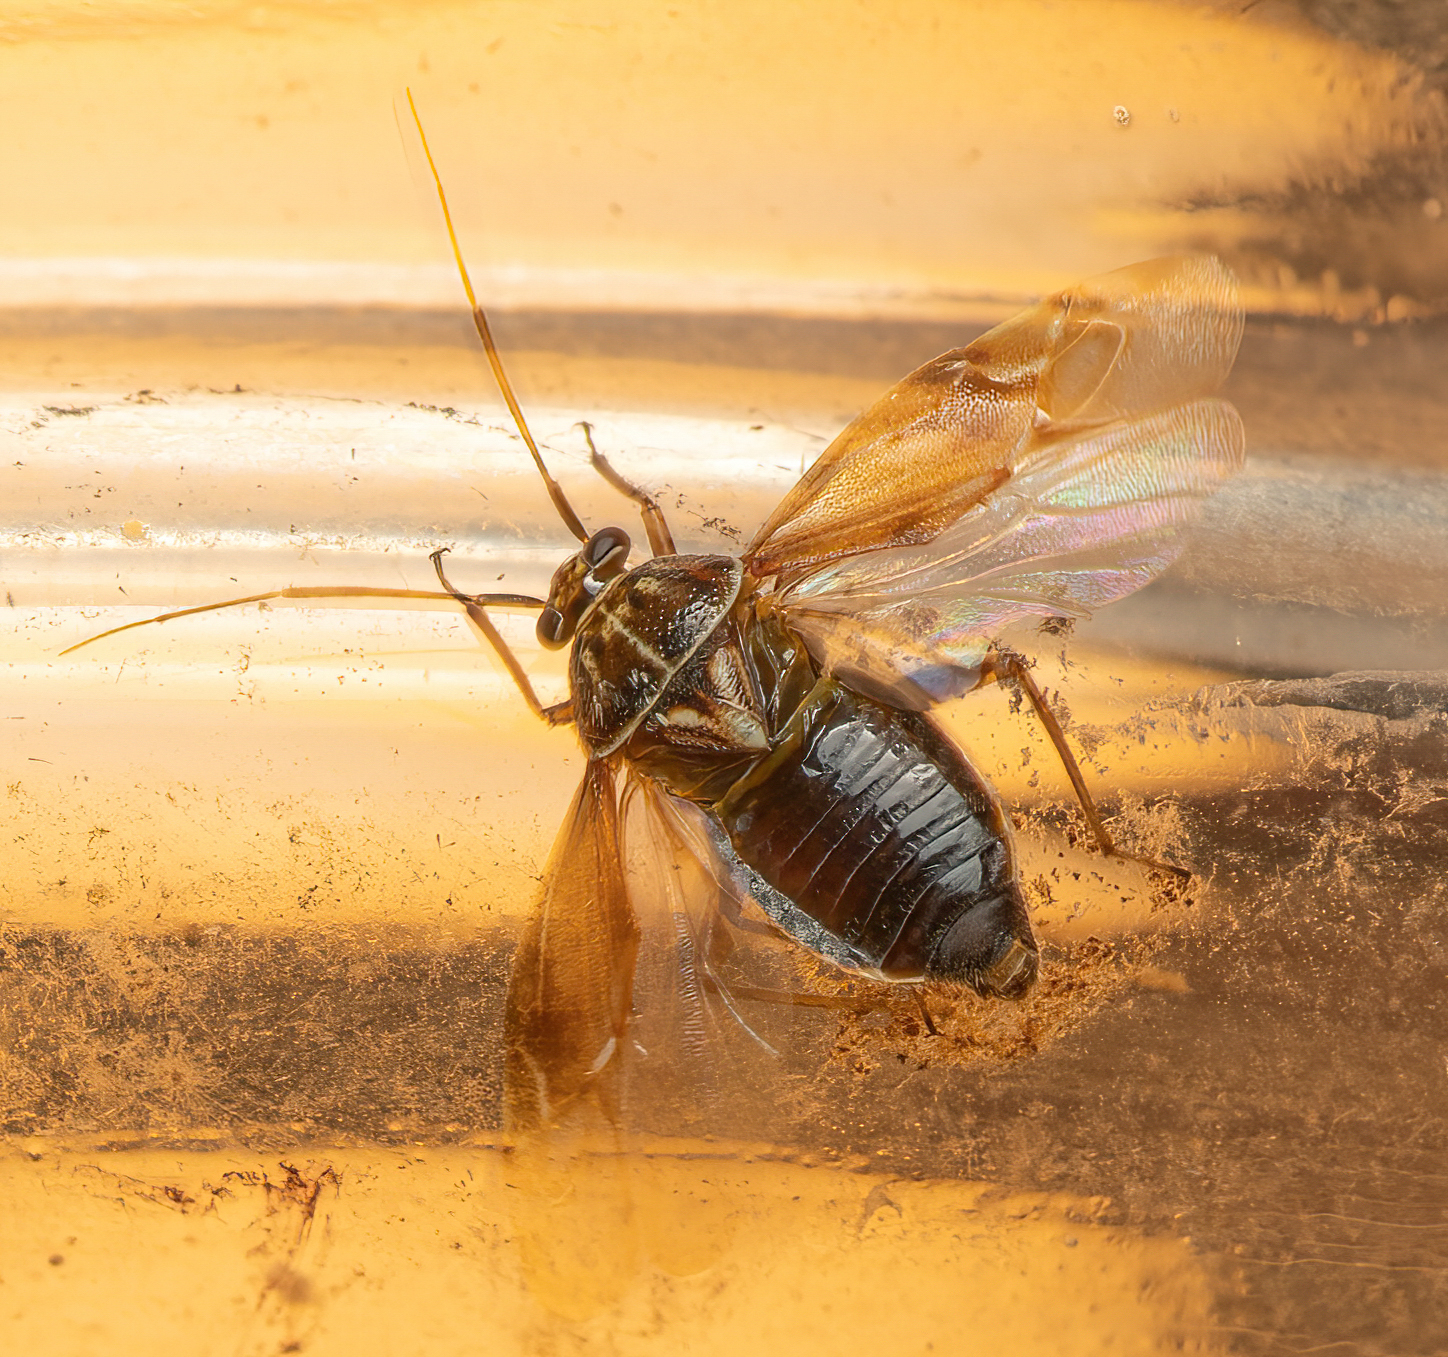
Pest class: lygus_bug